Sky position (RA, Dec in degrees): 229.811, 4.495
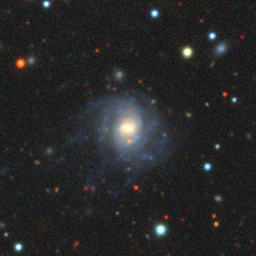
Galaxy morphology: Unbarred Tight Spiral Galaxies